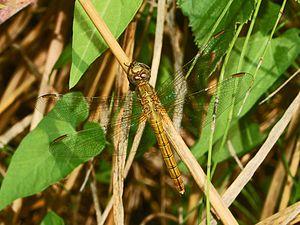
Orthetrum coerulescens, l'Orthétrum bleuissant, est une espèce de libellule eurasiatique de la famille des libellulidés.